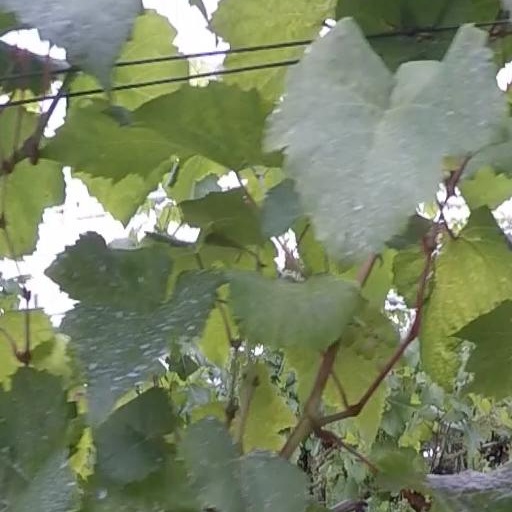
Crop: grape